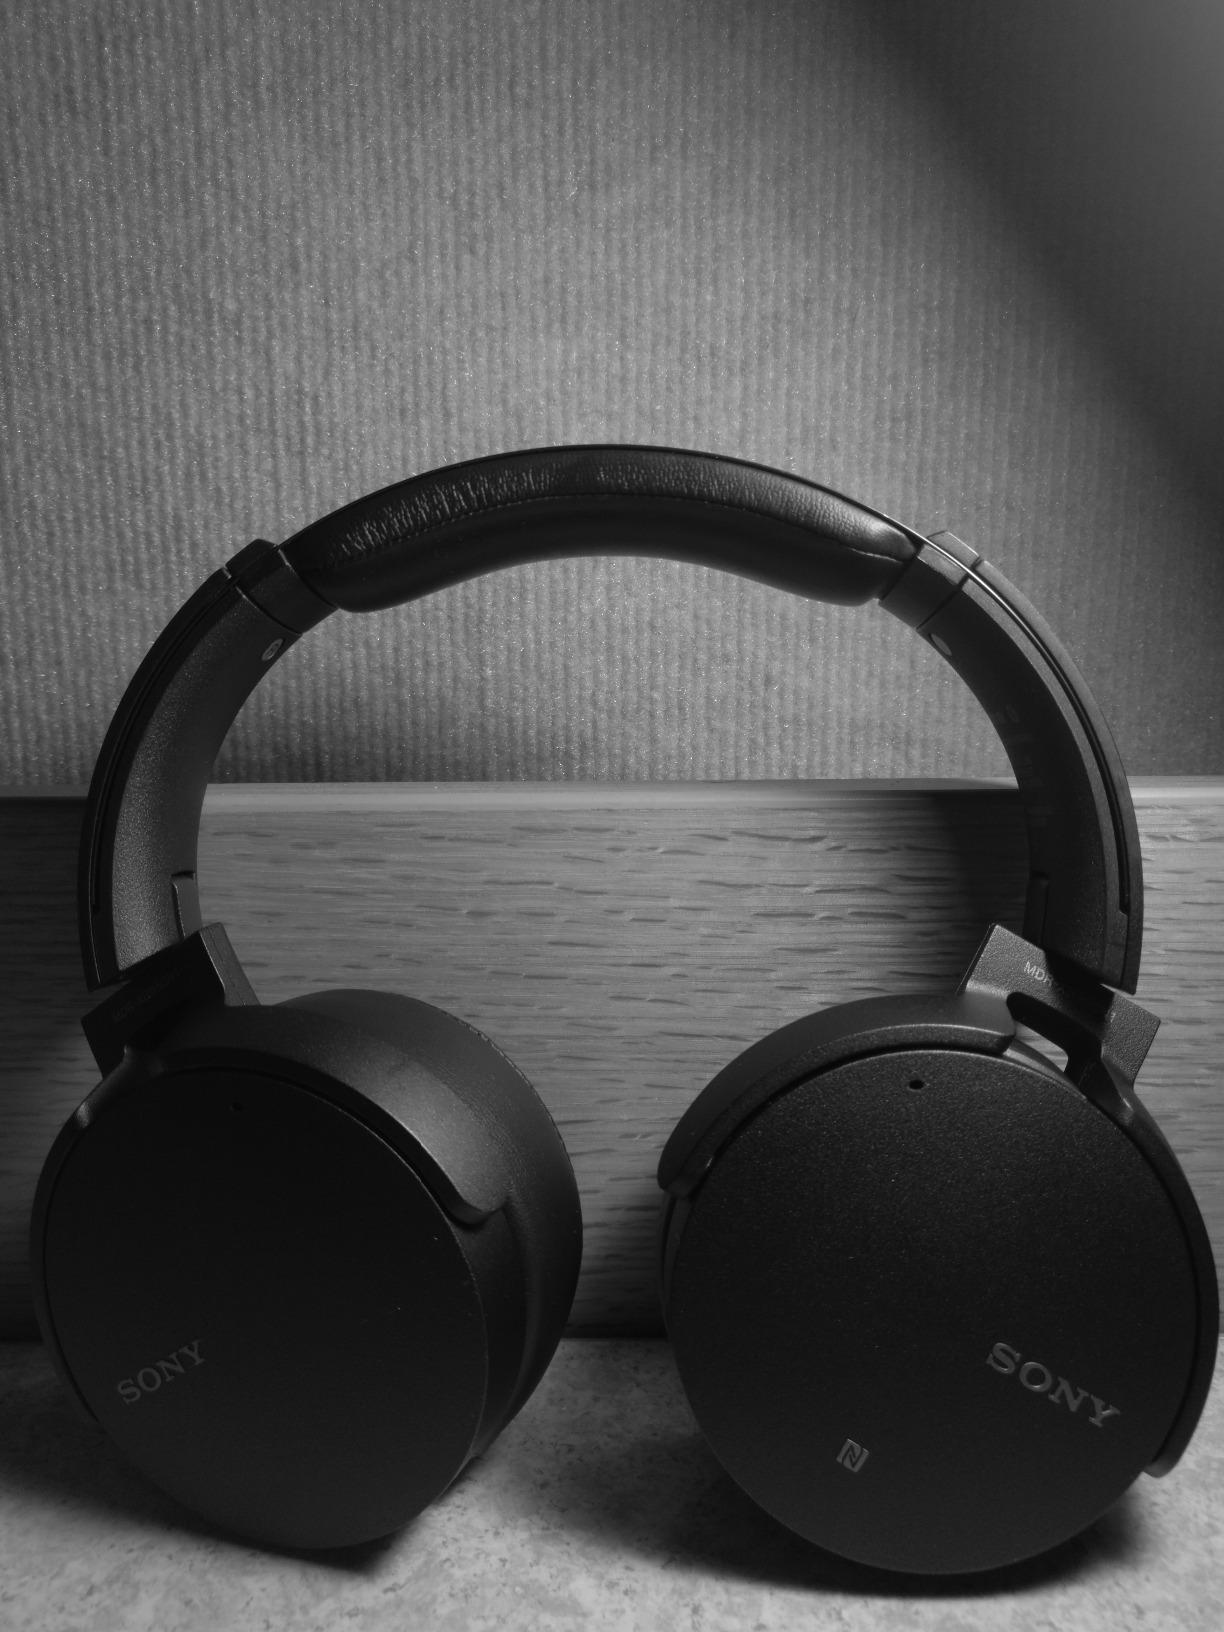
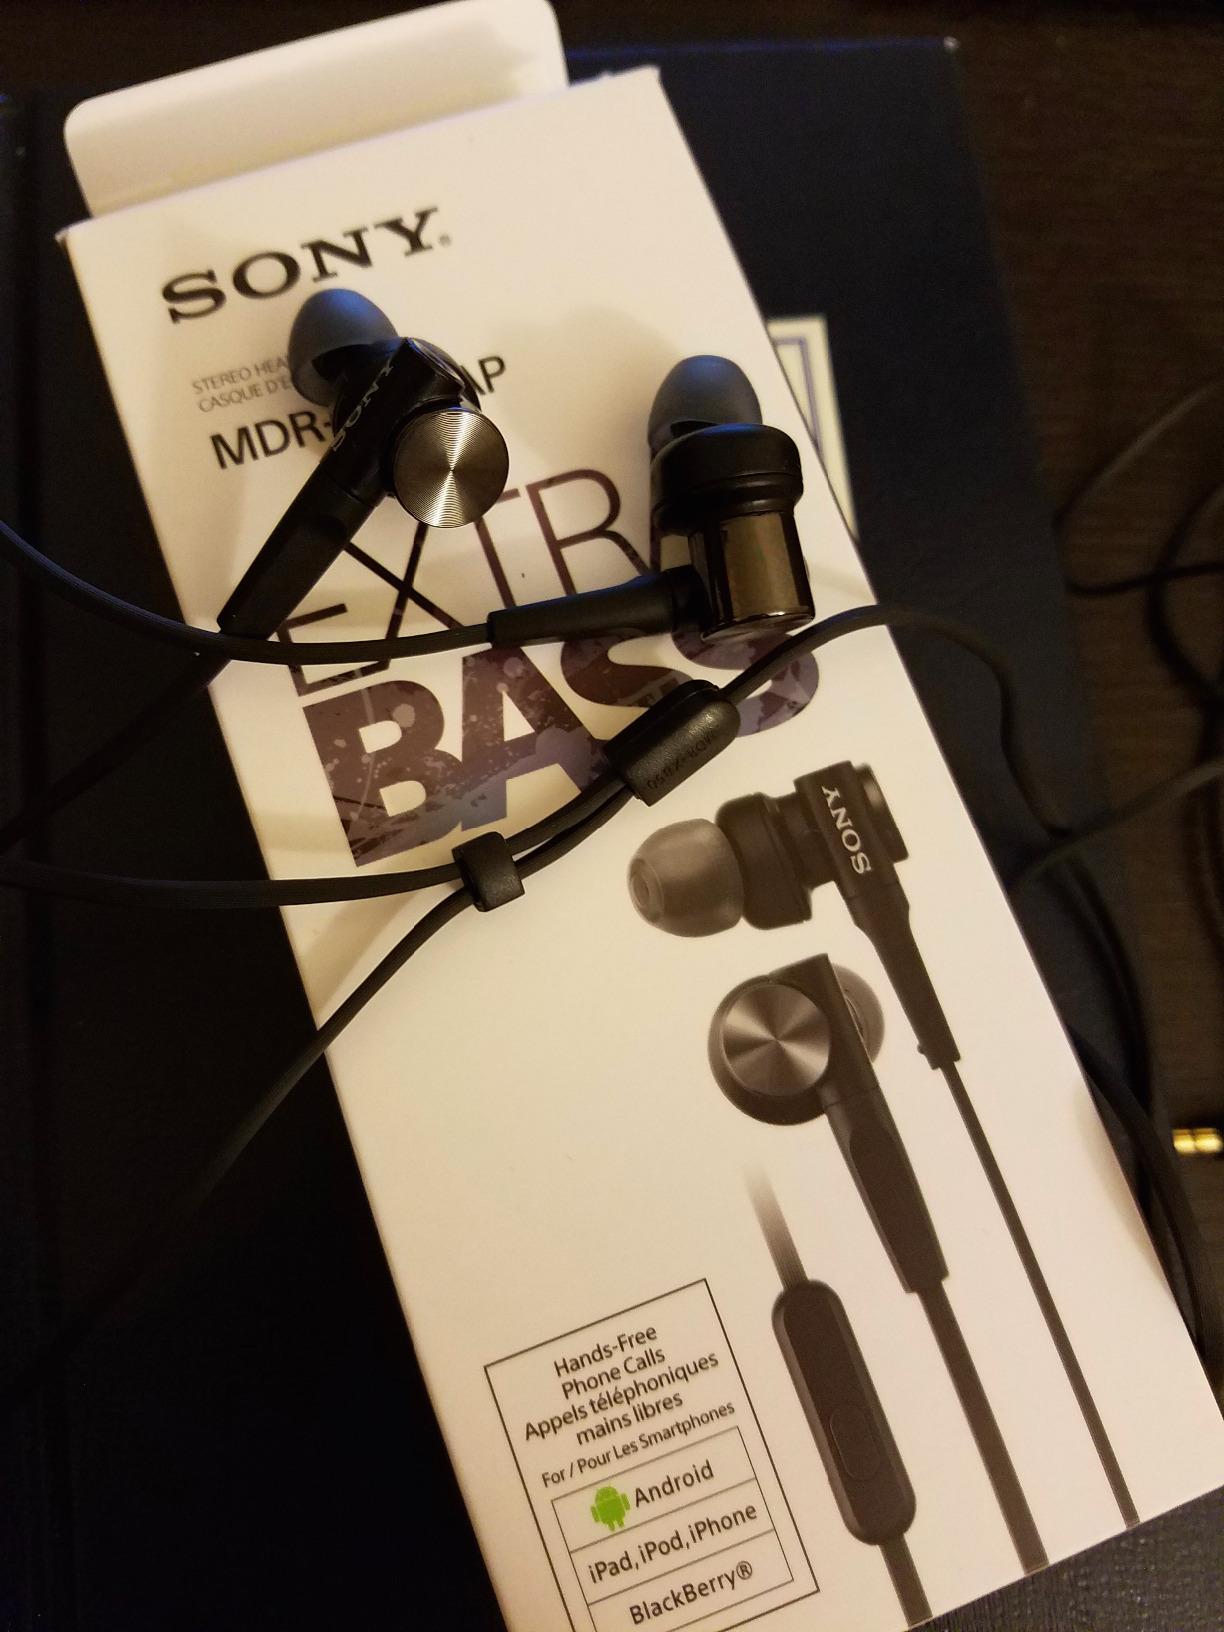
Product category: headphones
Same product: no